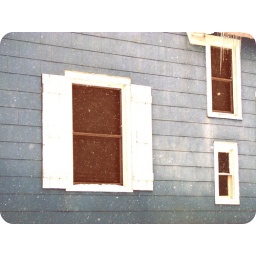
blue house in Stockton